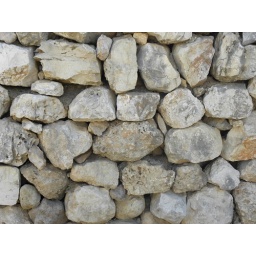
Stone wall texture. From the first floor of the Egyptian Governor's residence at Canaanite-era Aphek in modern Israel.